East India Club

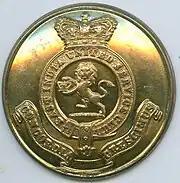
East India Service Club servant's uniform button, c. 1850

The club's facilities include a dining room and a luncheon room in addition to the American Bar (named in gratitude to the American officers who stayed at the club during the Second World War and provided funds to refurbish the bar after the war), the Canadian Room (named in gratitude to the Canadian officers who stayed at the club during the Second World War and afterwards provided the timber for the room when it was still in short supply), the Drawing Room, the Smoking Room (in which smoking is not permitted), a cigar lounge (in which it is, providing the cigars smoked are purchased in the Club), the library (which includes antiquarian and contemporary books), the Clive Room (named in honour of famed East India Company General Robert Clive), the Card Room, the Rugby Room (where the International Rugby Board met until its move to Dublin) which is now fitted for study or work, and a gymnasium and sauna, a billiard room and 67 bedrooms (including the St James's Suite). The East India Club is a popular venue for private events hosted by members.